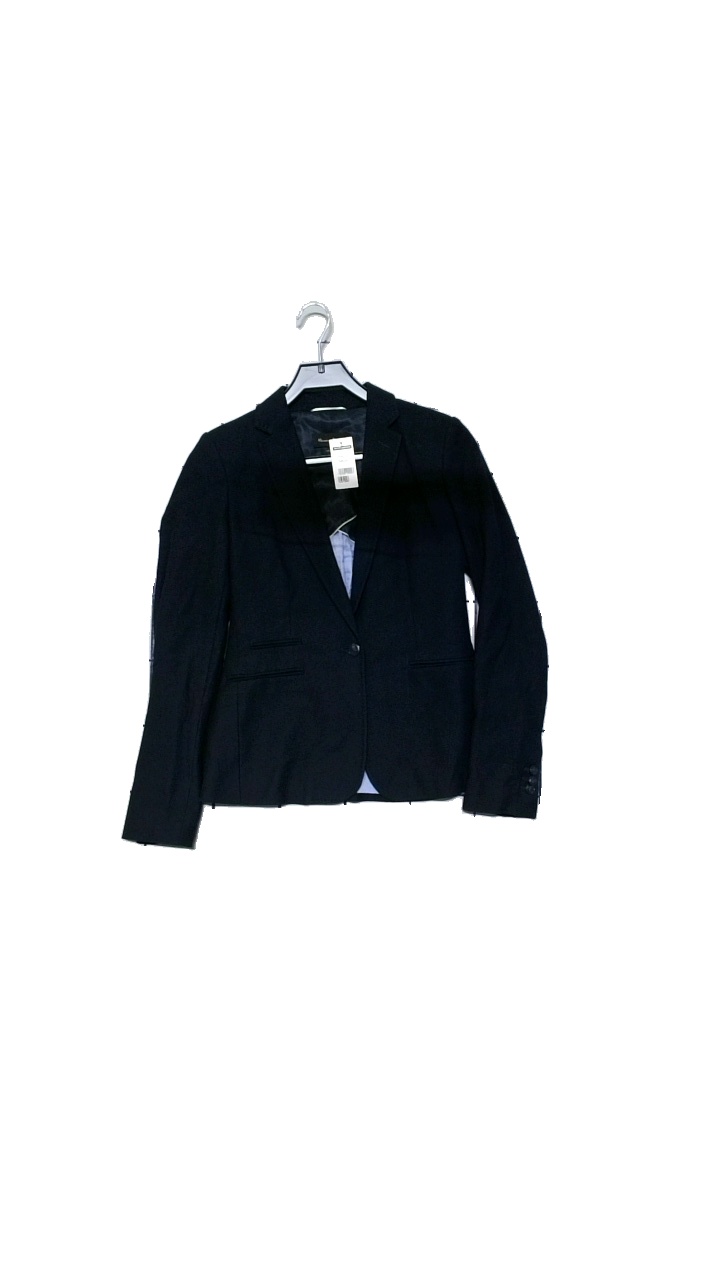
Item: Blazer (Ladies)
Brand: Massimo Dutti
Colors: Blue
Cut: Regular
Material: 100% cotton
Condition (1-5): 4
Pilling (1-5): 4
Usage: Reuse
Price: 250-400